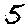
Label: 5